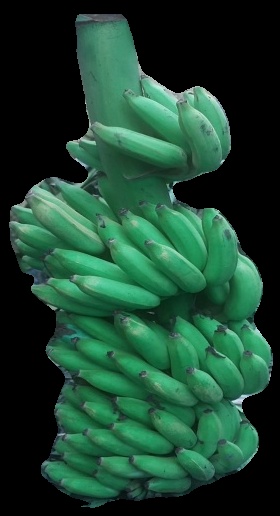
Variety: elakki-bale
Grade: grade1